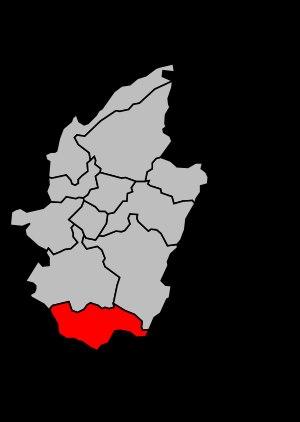
Le canton de Gérardmer est un canton français situé dans le département des Vosges et la région Grand Est.